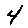
Label: 4